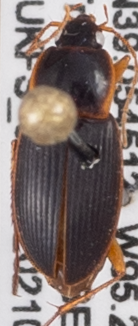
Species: Calathus opaculus
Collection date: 2021-07-13
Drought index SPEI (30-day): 0.598
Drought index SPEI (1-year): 0.226
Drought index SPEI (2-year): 0.728